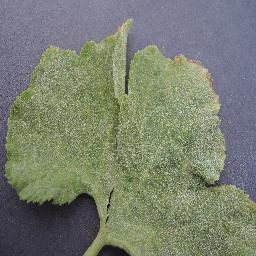
Label: Squash___Powdery_mildew